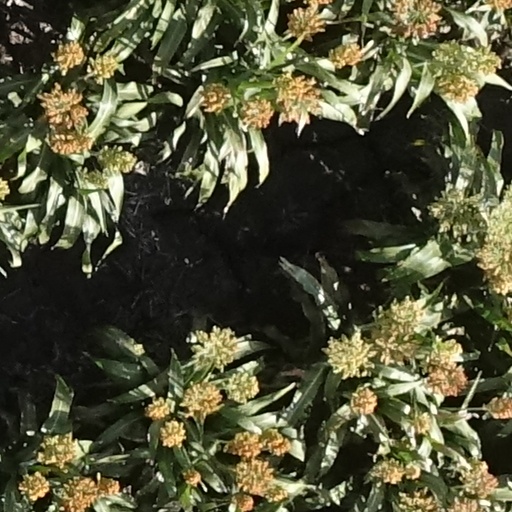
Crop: sorghum